List of states with nuclear weapons

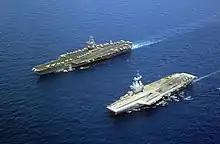
American nuclear-powered carrier USS "Enterprise" (left) and French nuclear-powered aircraft carrier "Charles de Gaulle" (right), each of which carries nuclear-capable warplanes

France tested its first nuclear weapon in 1960 ("Gerboise Bleue"), based mostly on its own research. It was motivated by the Suez Crisis diplomatic tension in relation to both the Soviet Union and its allies, the United States and United Kingdom. It was also relevant to retain great power status, alongside the United Kingdom, during the post-colonial Cold War (see: Force de frappe). France tested its first hydrogen bomb in 1968 ("Opération Canopus"). After the Cold War, France has disarmed 175 warheads with the reduction and modernization of its arsenal that has now evolved to a dual system based on submarine-launched ballistic missiles (SLBMs) and medium-range air-to-surface missiles (Rafale fighter-bombers). However, new nuclear weapons are in development and reformed nuclear squadrons were trained during Enduring Freedom operations in Afghanistan.